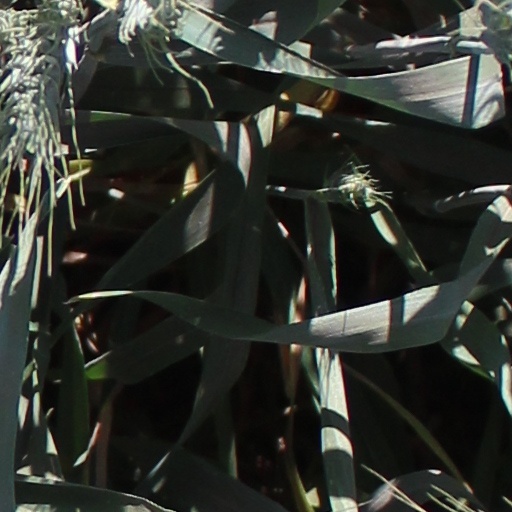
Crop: wheat